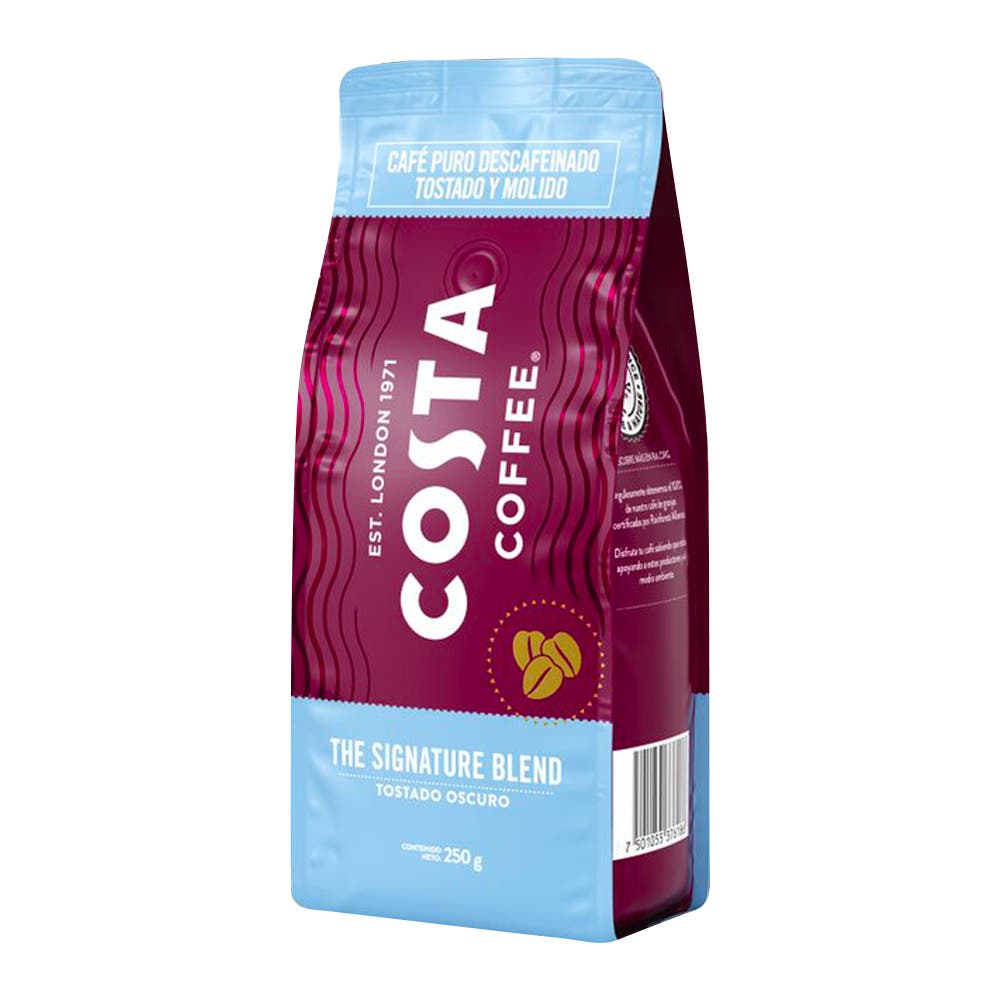
A Costa Coffee Decaffeinated Dark Roast Ground Coffee  in a 250-grams aliminum bag